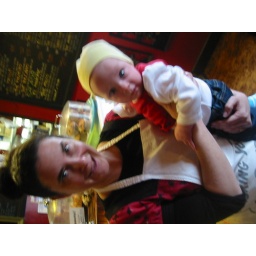
Jennifer Oakes + Darby at Krakatoa in Golden Hill. Jennifer runs Krakatoa's kitchen as well as running One Nation's door.